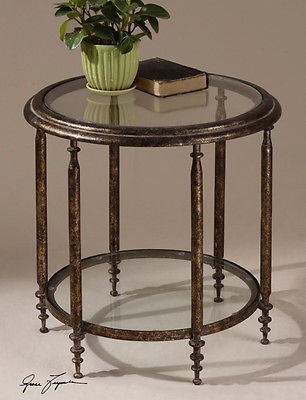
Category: table